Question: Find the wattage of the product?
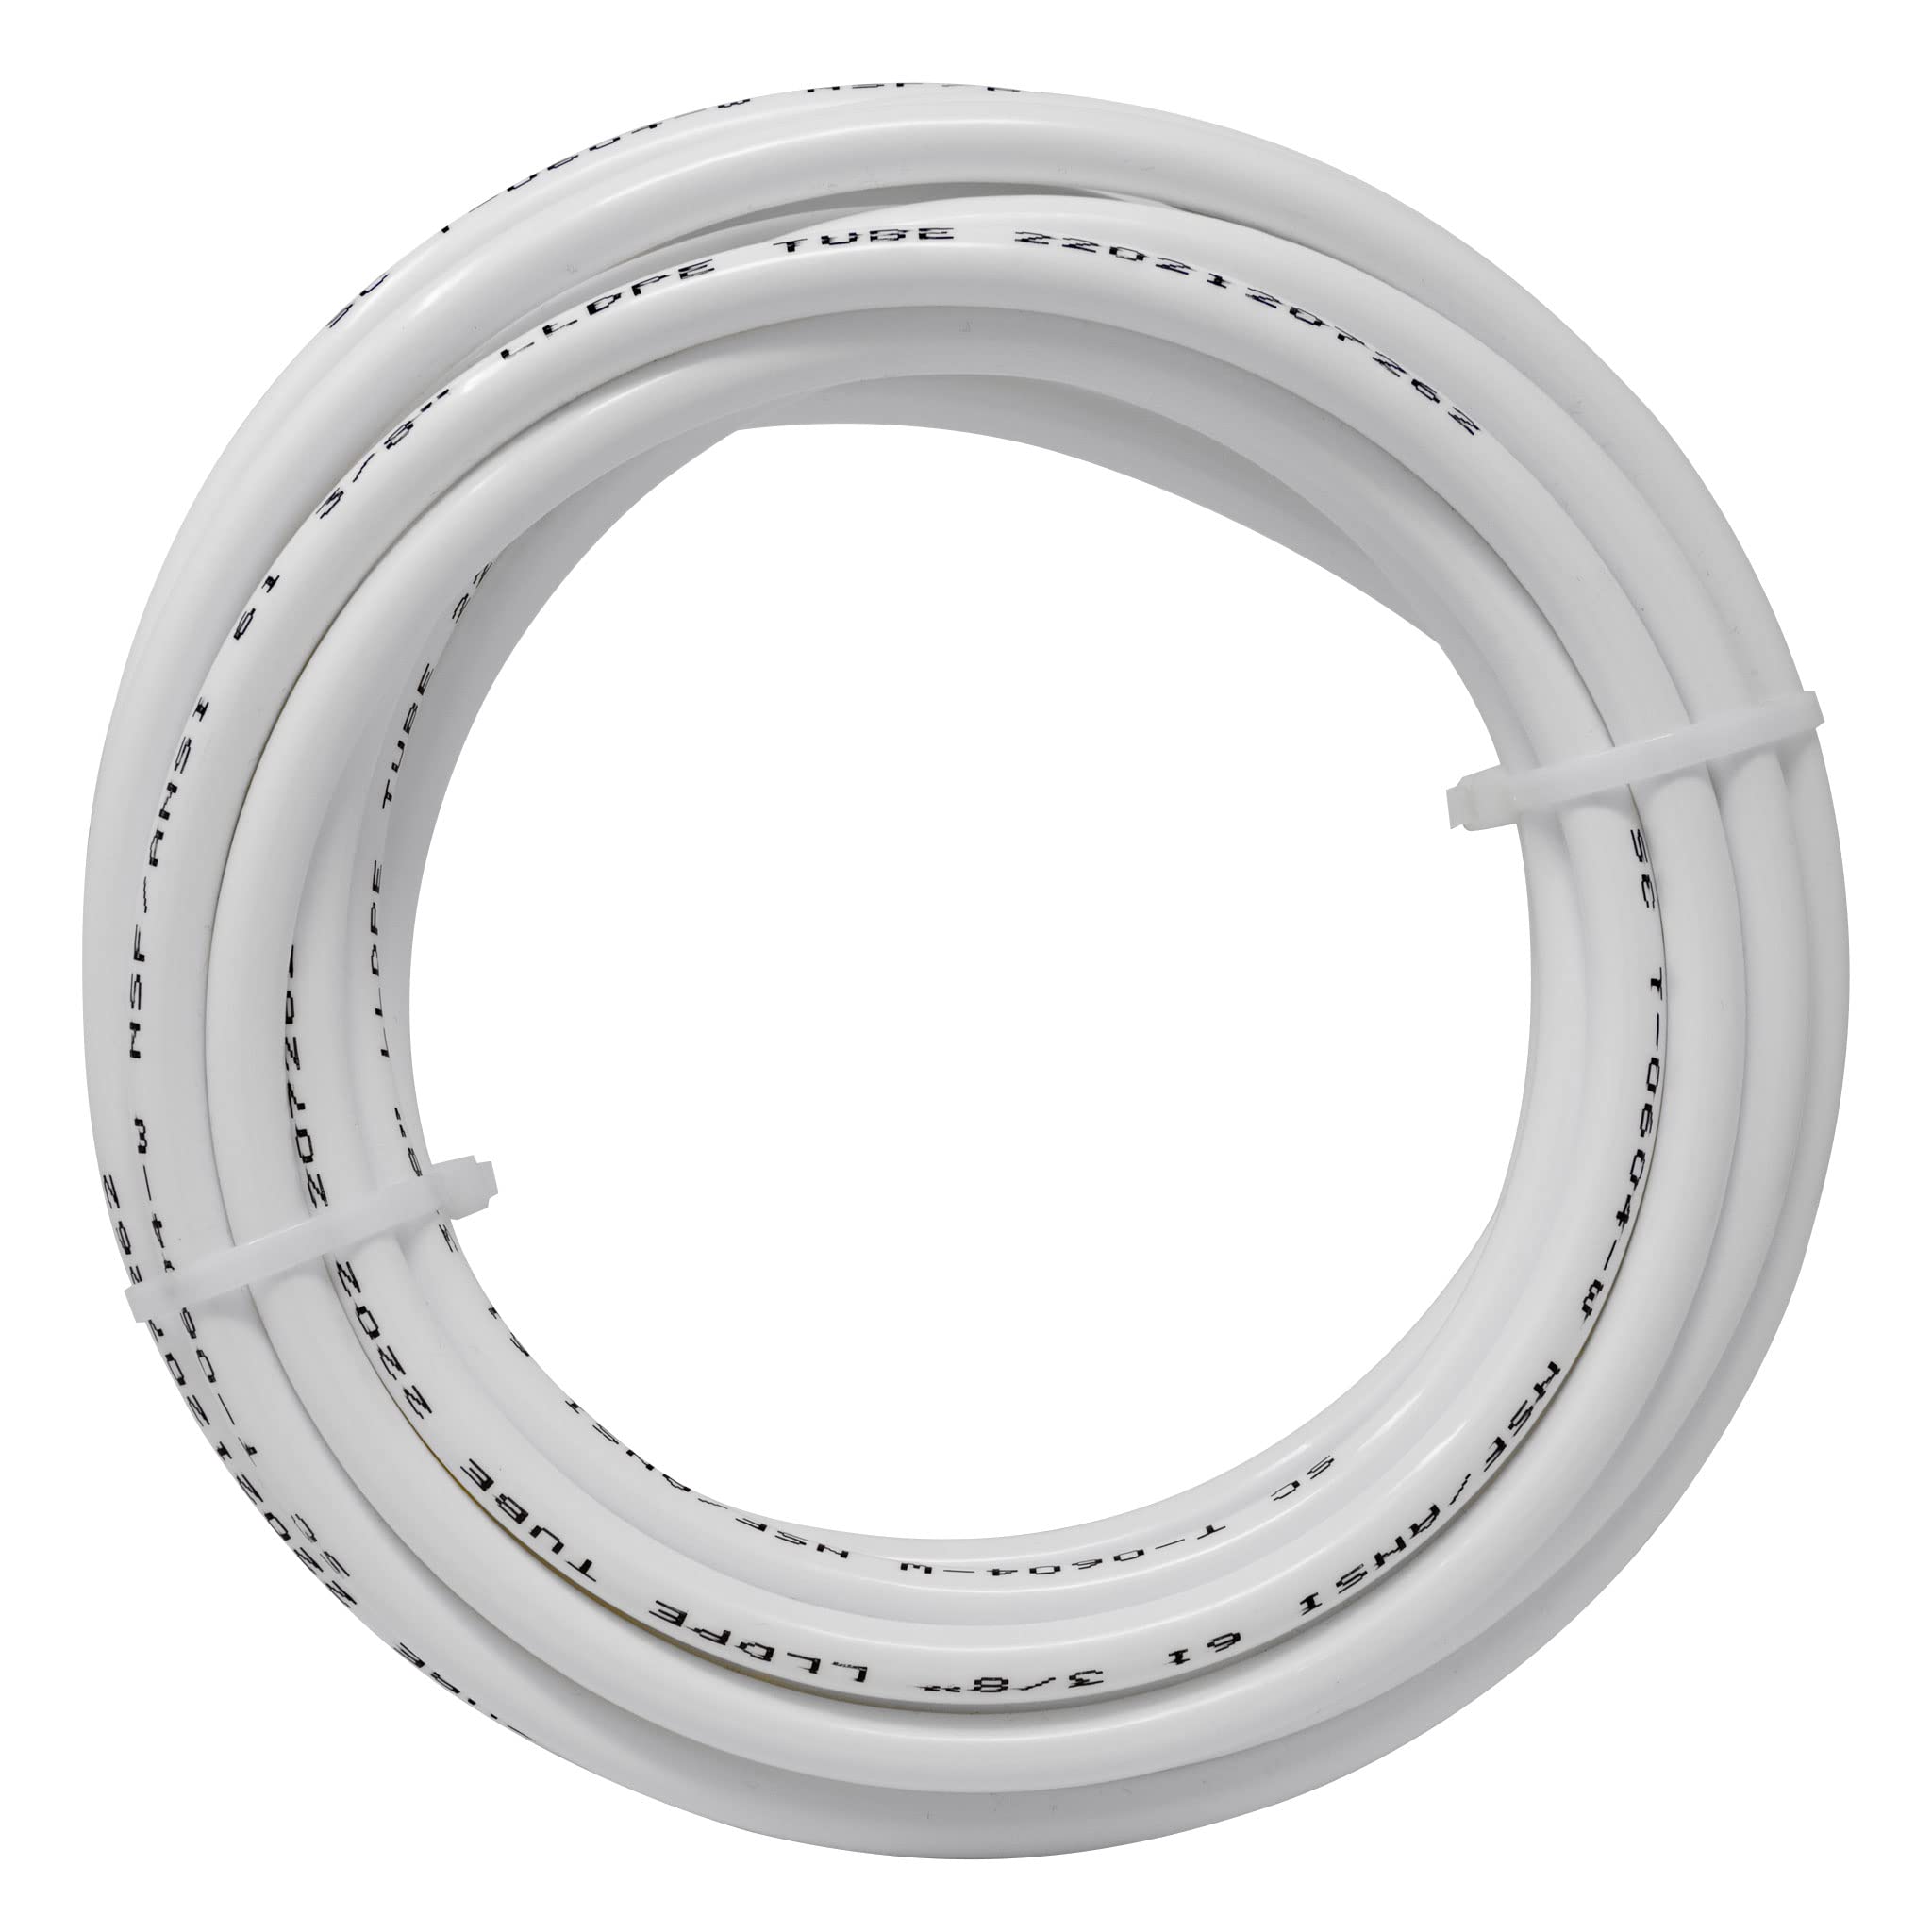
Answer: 604.0 watt